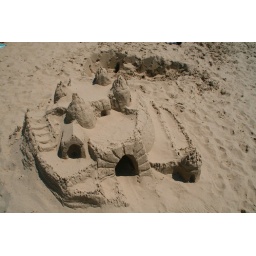
Sand sculptures at a sand sculpture building competition at the beach in Grand Haven.